Mighty Goose

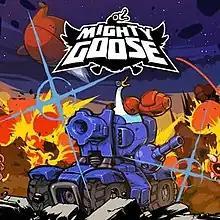

Mighty Goose is a run and gun video game developed by Blastmode and published by Playism. It was released for Windows, macOS, Linux, PlayStation 4, PlayStation 5, Nintendo Switch, Xbox One, Xbox Series X/S. The game follows Mighty Goose, a bounty hunter travelling across the galaxy to defeat the Void King.